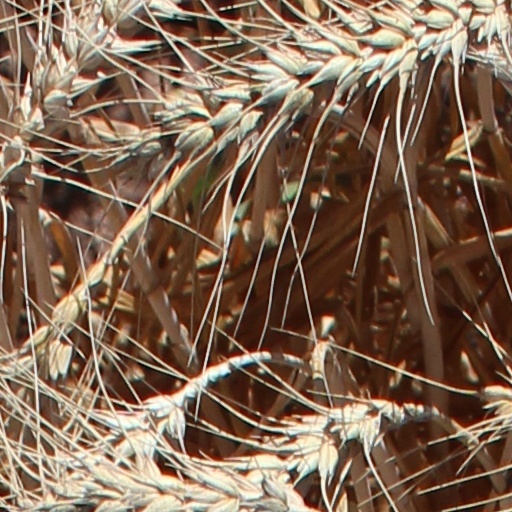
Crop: wheat